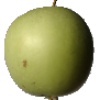
Label: Apple Granny Smith 1